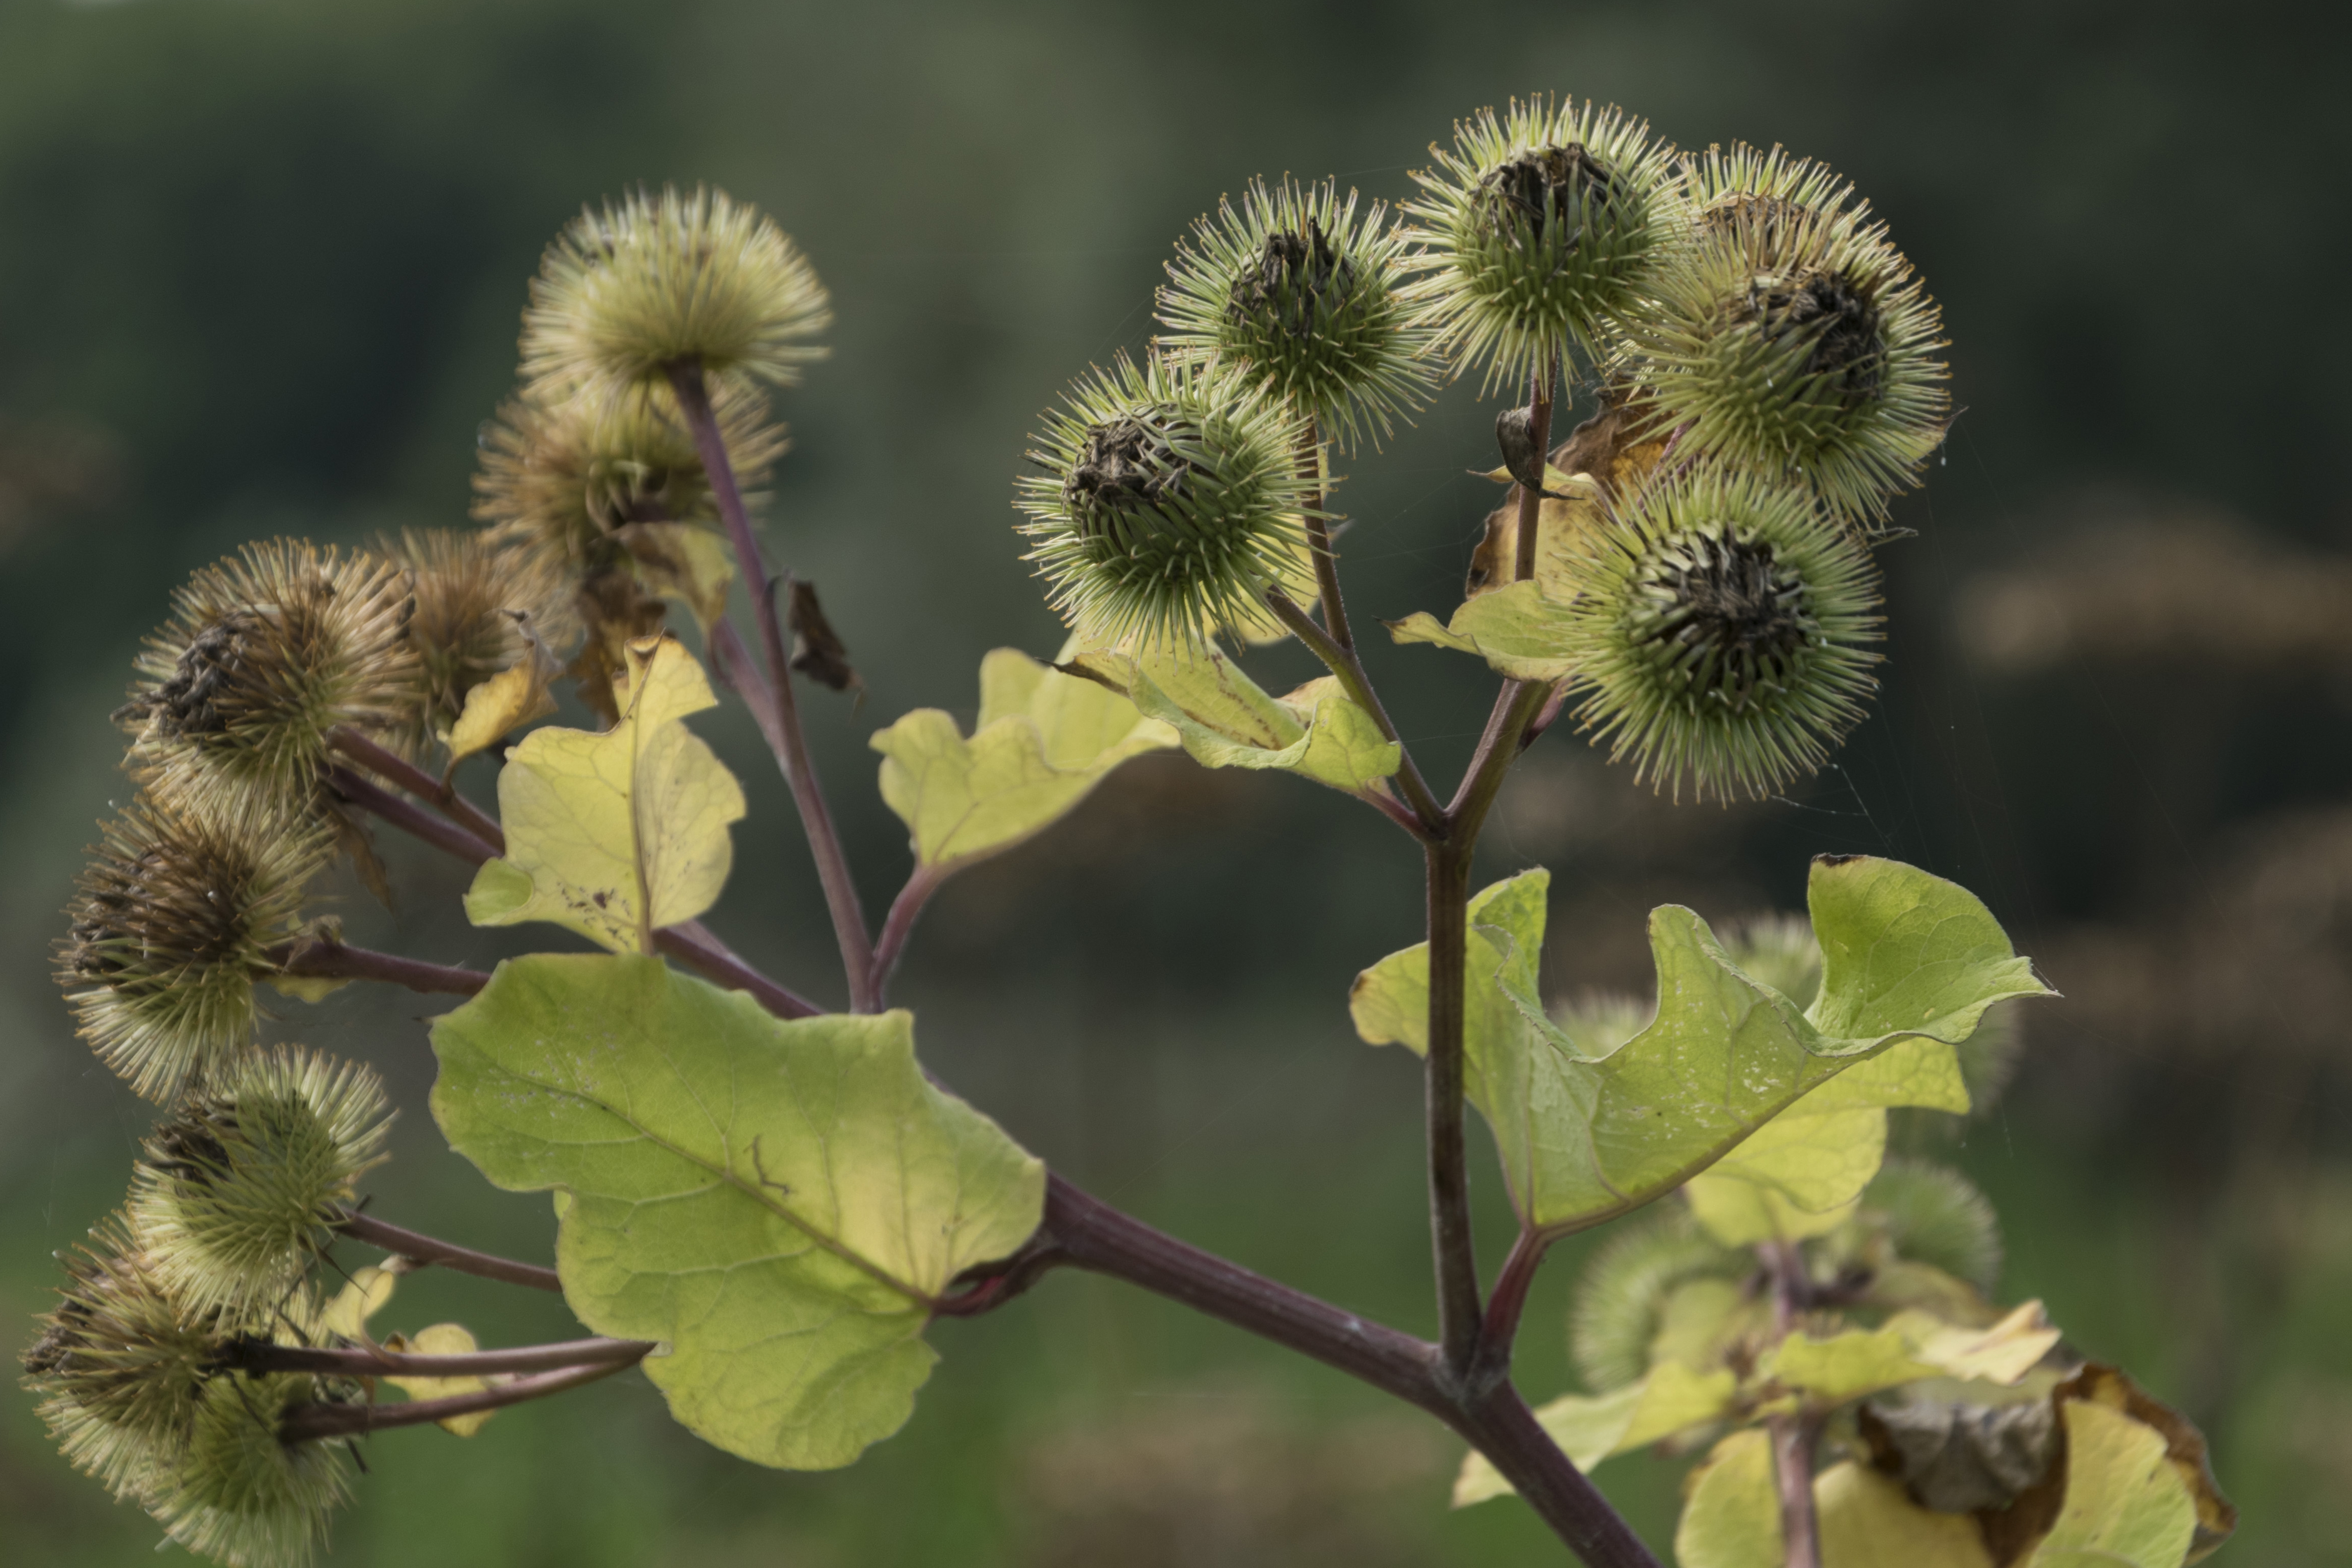
nature, outdoor, plant, photography, flower, food, green, produce, botany, nikon, flora, wildflower, nederland, netherlands, zuidholland, outdoorphotography, thistle, depthoffield, dof, bud, paulvandevelde, pdvandevelde, padagudaloma, natuurfotografie, dordrecht, biesbosch, nederlandinfotos, hollandse, macro photography, bloemknop, flowerbud, flowering plant, daisy family, klis, arctium, plant stem, land plant